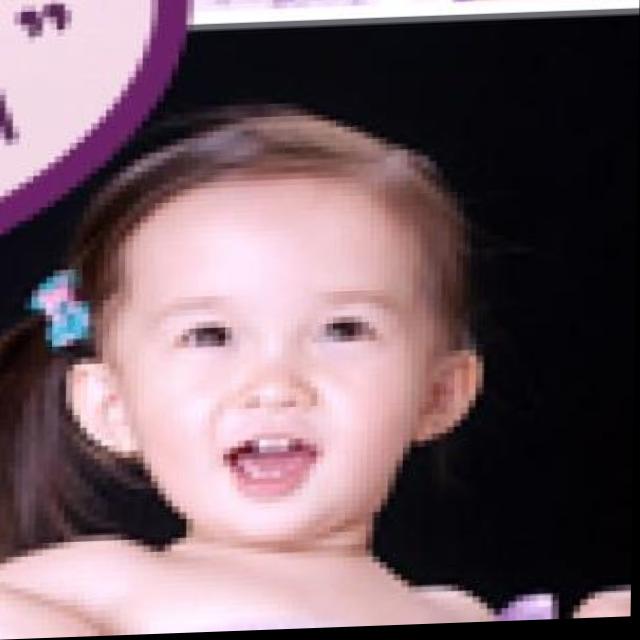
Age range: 0-12